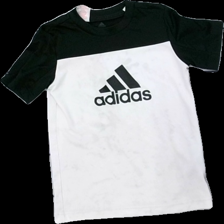
View: front
Type: T-shirt
Category: Children
Brand: Adidas
Colors: Black, White
Material: 100% cott
Cut: Regular
Size: 128
Season: All
Stains: Major
Smell: Minor
Damage: stains
Damage location: middle center
Damage 2: stains
Damage 2 location: bottom right
Price range: <50
Recommended usage: Export